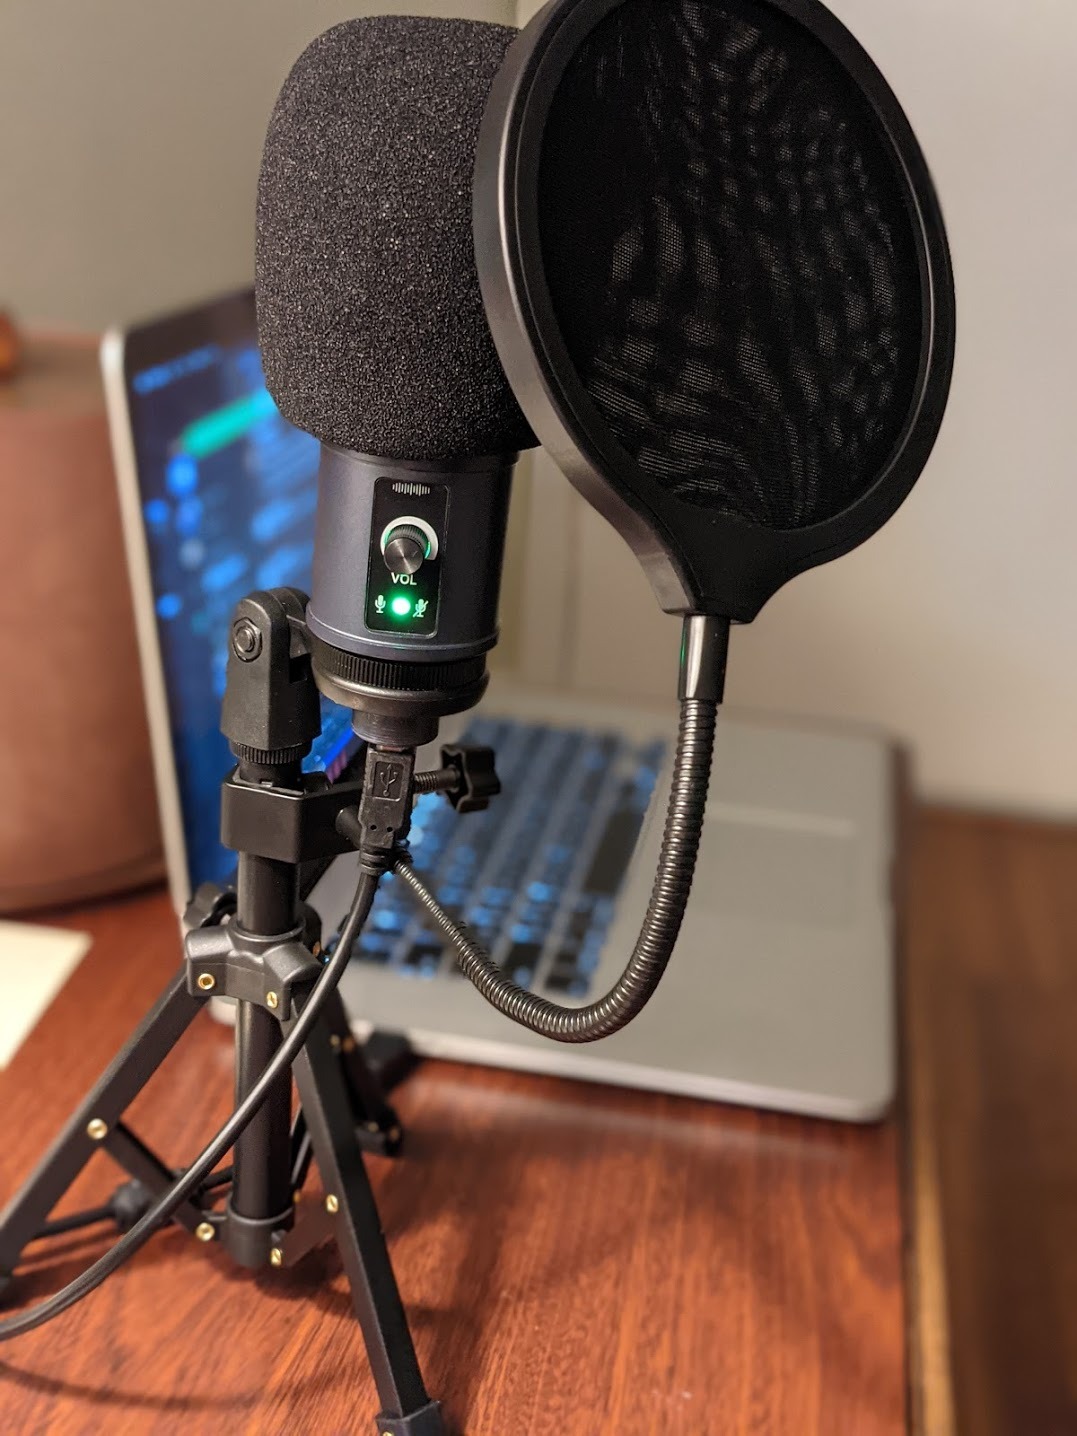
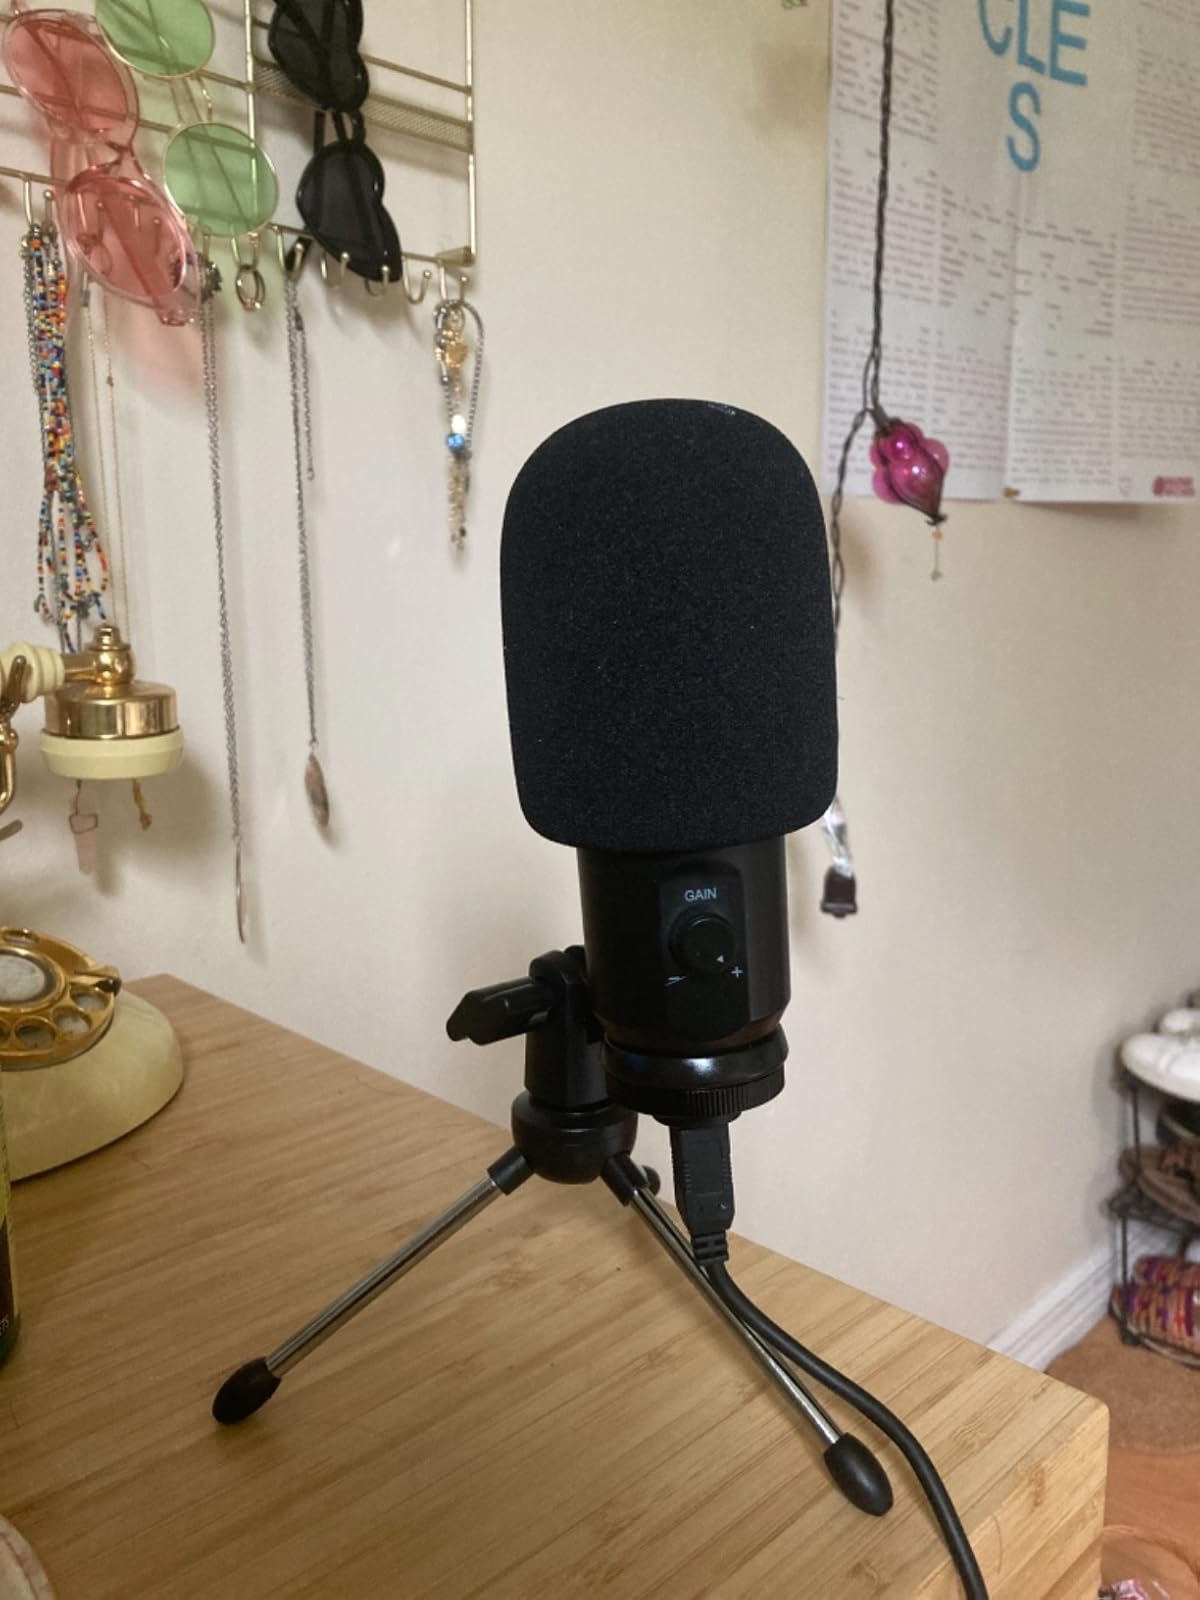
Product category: microphone
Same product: no